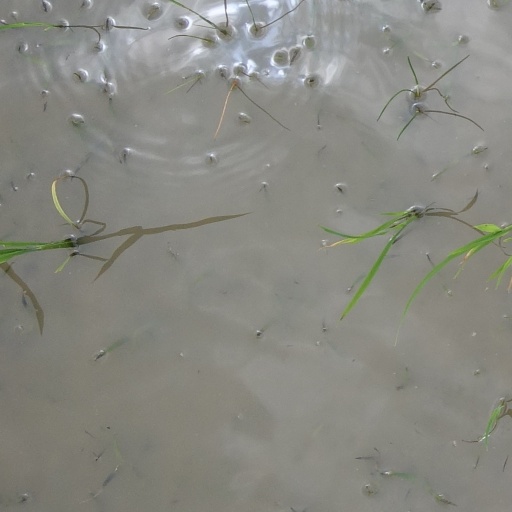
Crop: rice